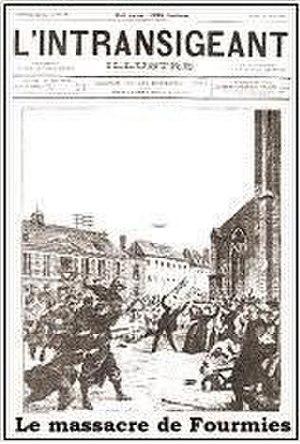
Georges Clemenceau né le 28 septembre 1841 à Mouilleron-en-Pareds et mort le 24 novembre 1929 à Paris, est un homme d'État français, président du Conseil de 1906 à 1909 puis de 1917 à 1920.
La fusillade de Fourmies est un évènement qui s'est déroulé le 1ᵉʳ mai 1891 à Fourmies. Ce jour-là, la troupe met fin dans le sang à une manifestation qui se voulait festive pour revendiquer la journée de huit heures. Le bilan est de dix morts, dont deux enfants, et de 35 blessés.
L'Intransigeant est un quotidien français, qui a paru à Paris de 1880 à 1948.